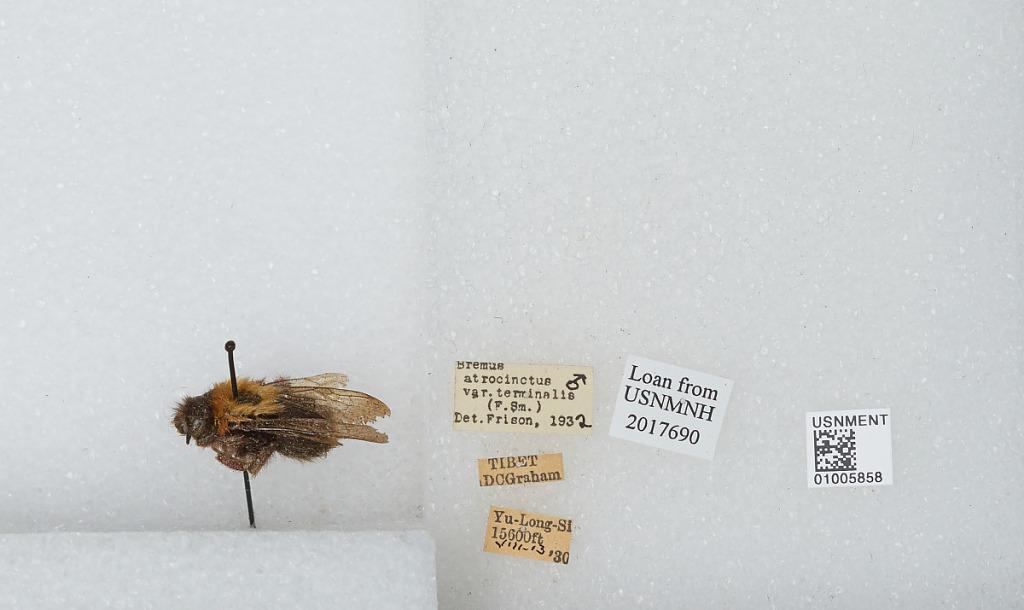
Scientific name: Bombus (Festivobombus) festivus Smith
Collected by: D. Graham
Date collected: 1930-8-13
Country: China
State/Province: Tibet Autonomous Region
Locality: Yu-Long-Si
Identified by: Frison